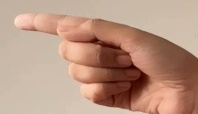
ASL sign: G